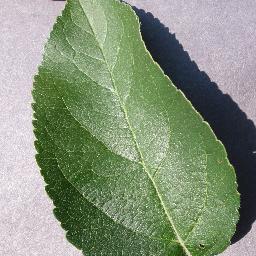
Label: Apple___healthy